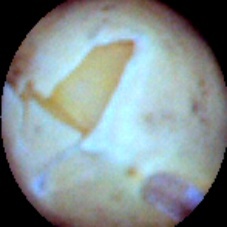
Label: Skin-damaged